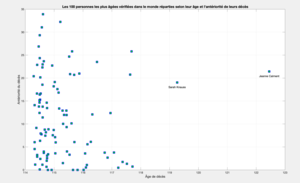
Les 100 personnes les plus âgées au monde réparties selon leur âge et l'antériorité de leur décès
Ceci est la liste des personnes les plus âgées au monde, dont les âges ont été vérifiés selon les normes d'organismes reconnus ayant effectué des expertises dans le domaine de la longévité, tels que le Gerontology Research Group ou le Guinness des records. La procédure de vérification du GRG pour les supercentenaires nécessite au moins trois documents officiels validés en fonction de leur fiabilité.